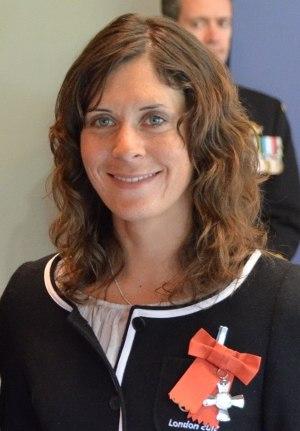
Jo Aleh est une skipper néo-zélandaise née le 15 mai 1986 à Auckland.